Spokane, Washington

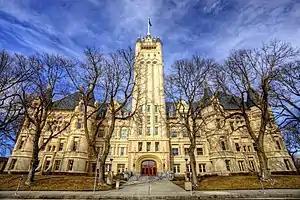
Spokane County Courthouse

In Spokane, wood and food processing, printing and publishing, primary metal refining and fabrication, electrical and computer equipment, and transportation equipment are leaders in the manufacturing sector. Gold mining company Gold Reserve, and Fortune 1000 company Potlatch Corporation – a forest products company that operates as a real estate investment trust – are headquartered in the city proper. Mining, forestry, and agribusiness remain important to the local and regional economy, but Spokane's economy has diversified to include other industries, including the high-tech and biotech sectors. Spokane is becoming a more service-oriented economy in the face of a less prominent manufacturing sector which declined in the 1980s, particularly as a medical and biotechnology center; Fortune 1000 technology company Itron, for instance, is headquartered in the area. Avista Corporation, the holding company of Avista Utilities, is the only company in Spokane that has been listed in the Fortune 500, ranked 299 on the list in 2002. Other companies with head offices in the Spokane area include technology company Key Tronic, vacation rental provider Stay Alfred, and microcar maker Commuter Cars. Despite diversification to new industries, Spokane's economy has struggled in recent decades. Spokane was ranked the #1 "Worst City For Jobs" in America in both 2012 and 2015, while also ranking #4 in 2014. Additionally, Forbes named Spokane the "Scam Capital of America" in 2009 due to widespread business fraud. Trends of fraud were noted as far back as 1988, again in 2002, and continuing through 2011.